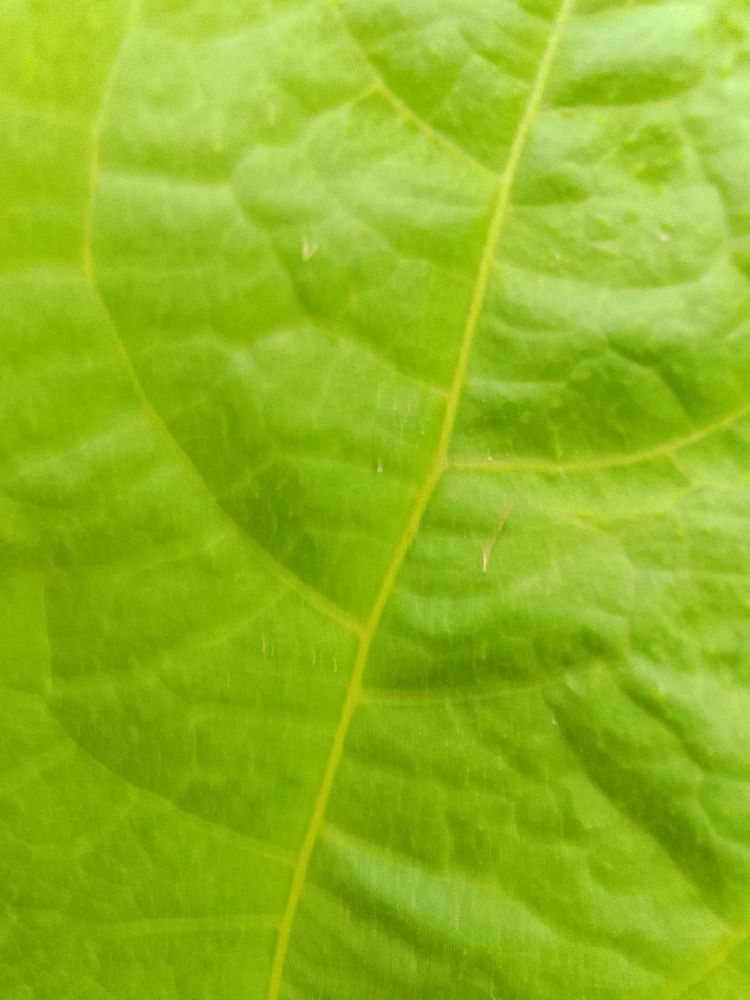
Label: healthy